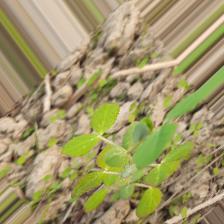
Label: Lentil Rust